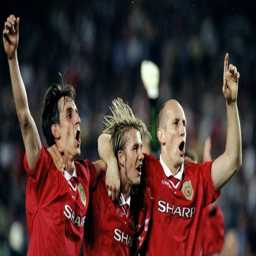
football player won football competition